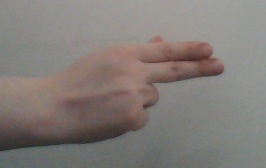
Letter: ain